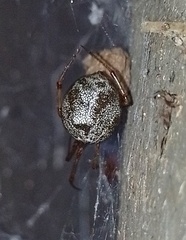
Species: Parasteatoda_tepidariorum